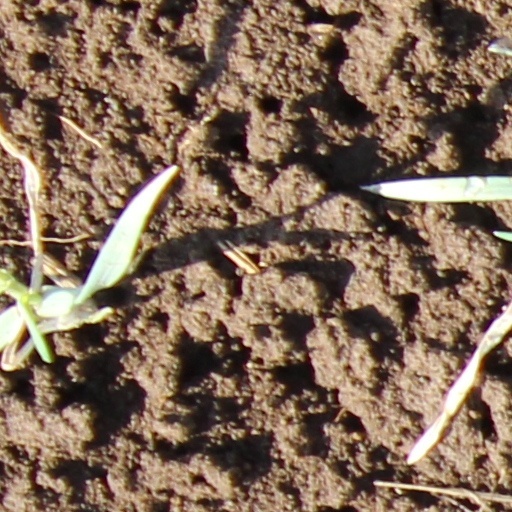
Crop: wheat